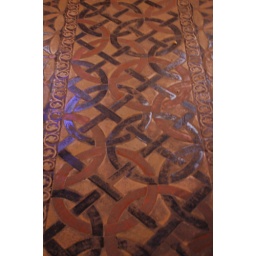
Intersecting circles in red and black - floor